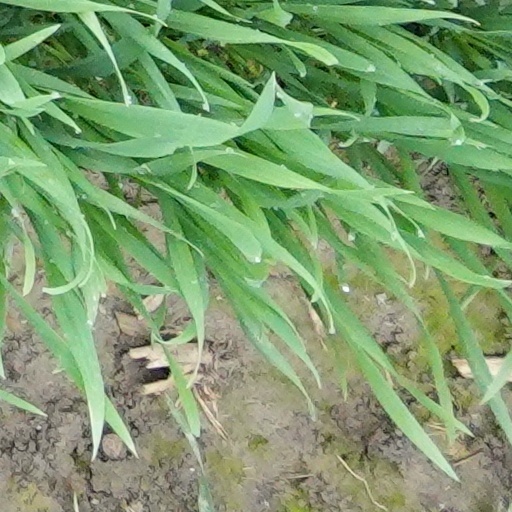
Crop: wheat